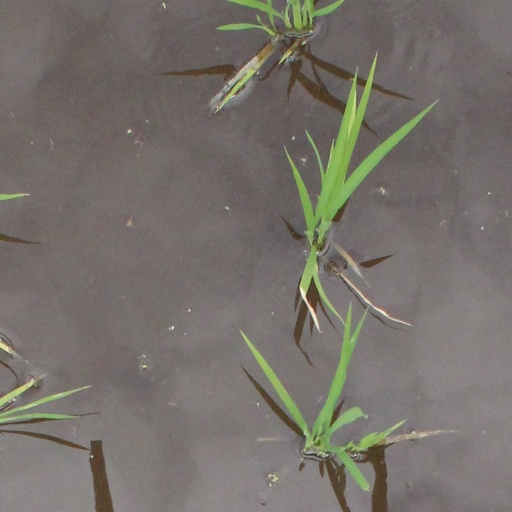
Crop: rice